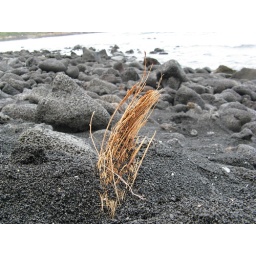
Dotted around in the lava and black sand are signs of life, old and new.